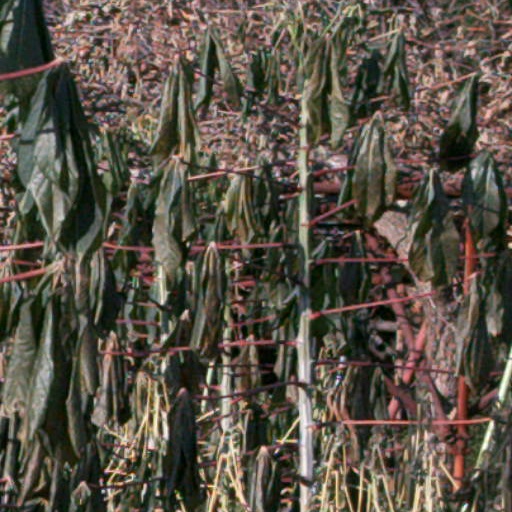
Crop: cassava